Catalina Pérez (footballer, born 1994)

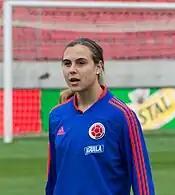
Pérez with Colombia in 2019

At the age of 15, Pérez represented Colombia U20 in 2010 FIFA U-20 Women's World Cup but did not play any matches.